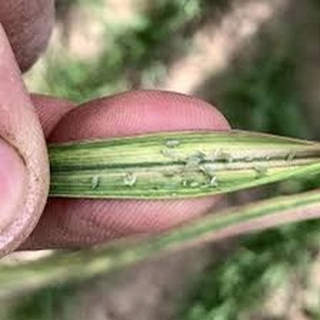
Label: wheat_aphid